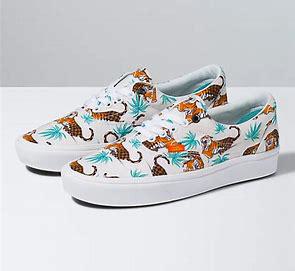
Brand: Vans
Model: Comfycush Era